Catemaco (municipality)

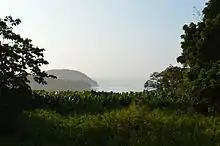
Looking towards Lake Catemaco from the Xococapan Tourist Ranch

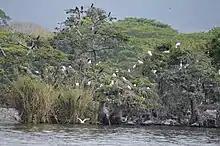
Lake island filled with herons

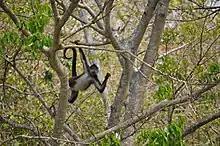
Spider monkey on island in Lake Catemaco

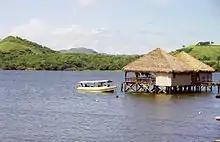
A hut on the lake

The municipality is in the Los Tuxtlas mountain region in the south of Veracruz, a rugged area of recent volcanic origin. It is in a valley between the San Martín Volcano and the Santa Marta mountain ranges, extending from Lake Catemaco to the Gulf of Mexico shore, with an average altitude of 340 meters above sea level.